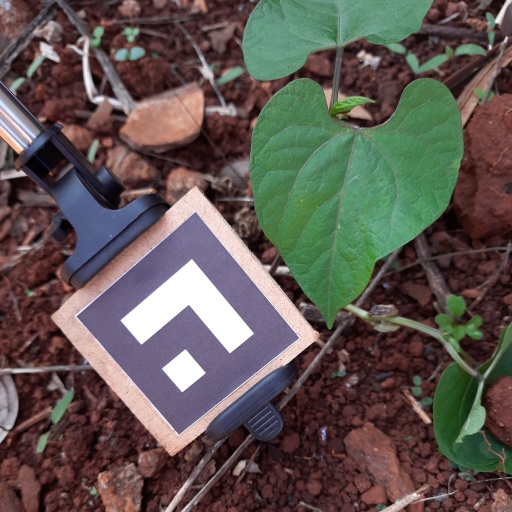
Observations: wavy surface, no eating holes, under shade